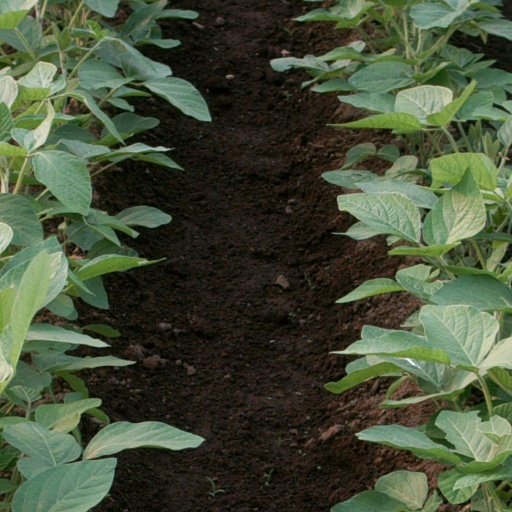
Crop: soybean